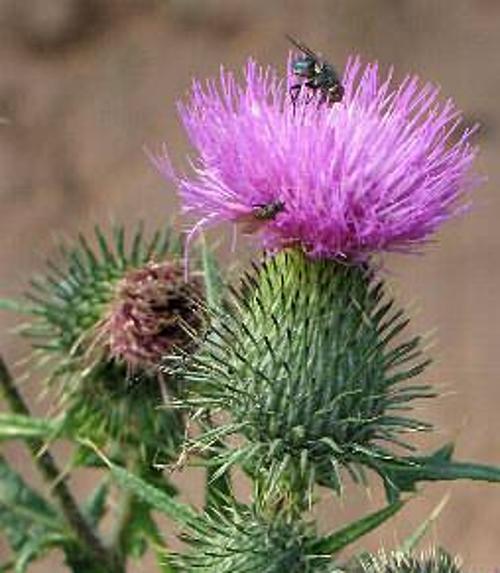
Label: spear thistle